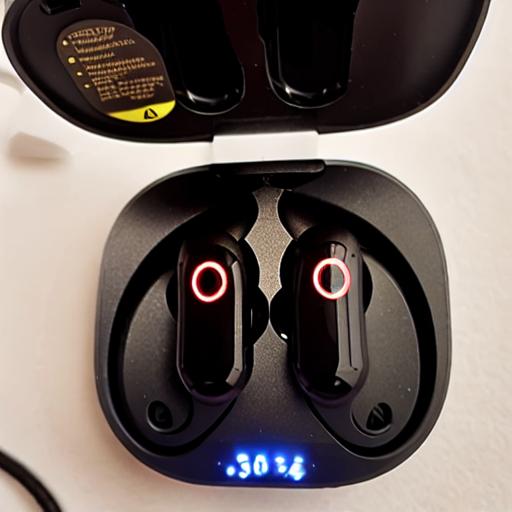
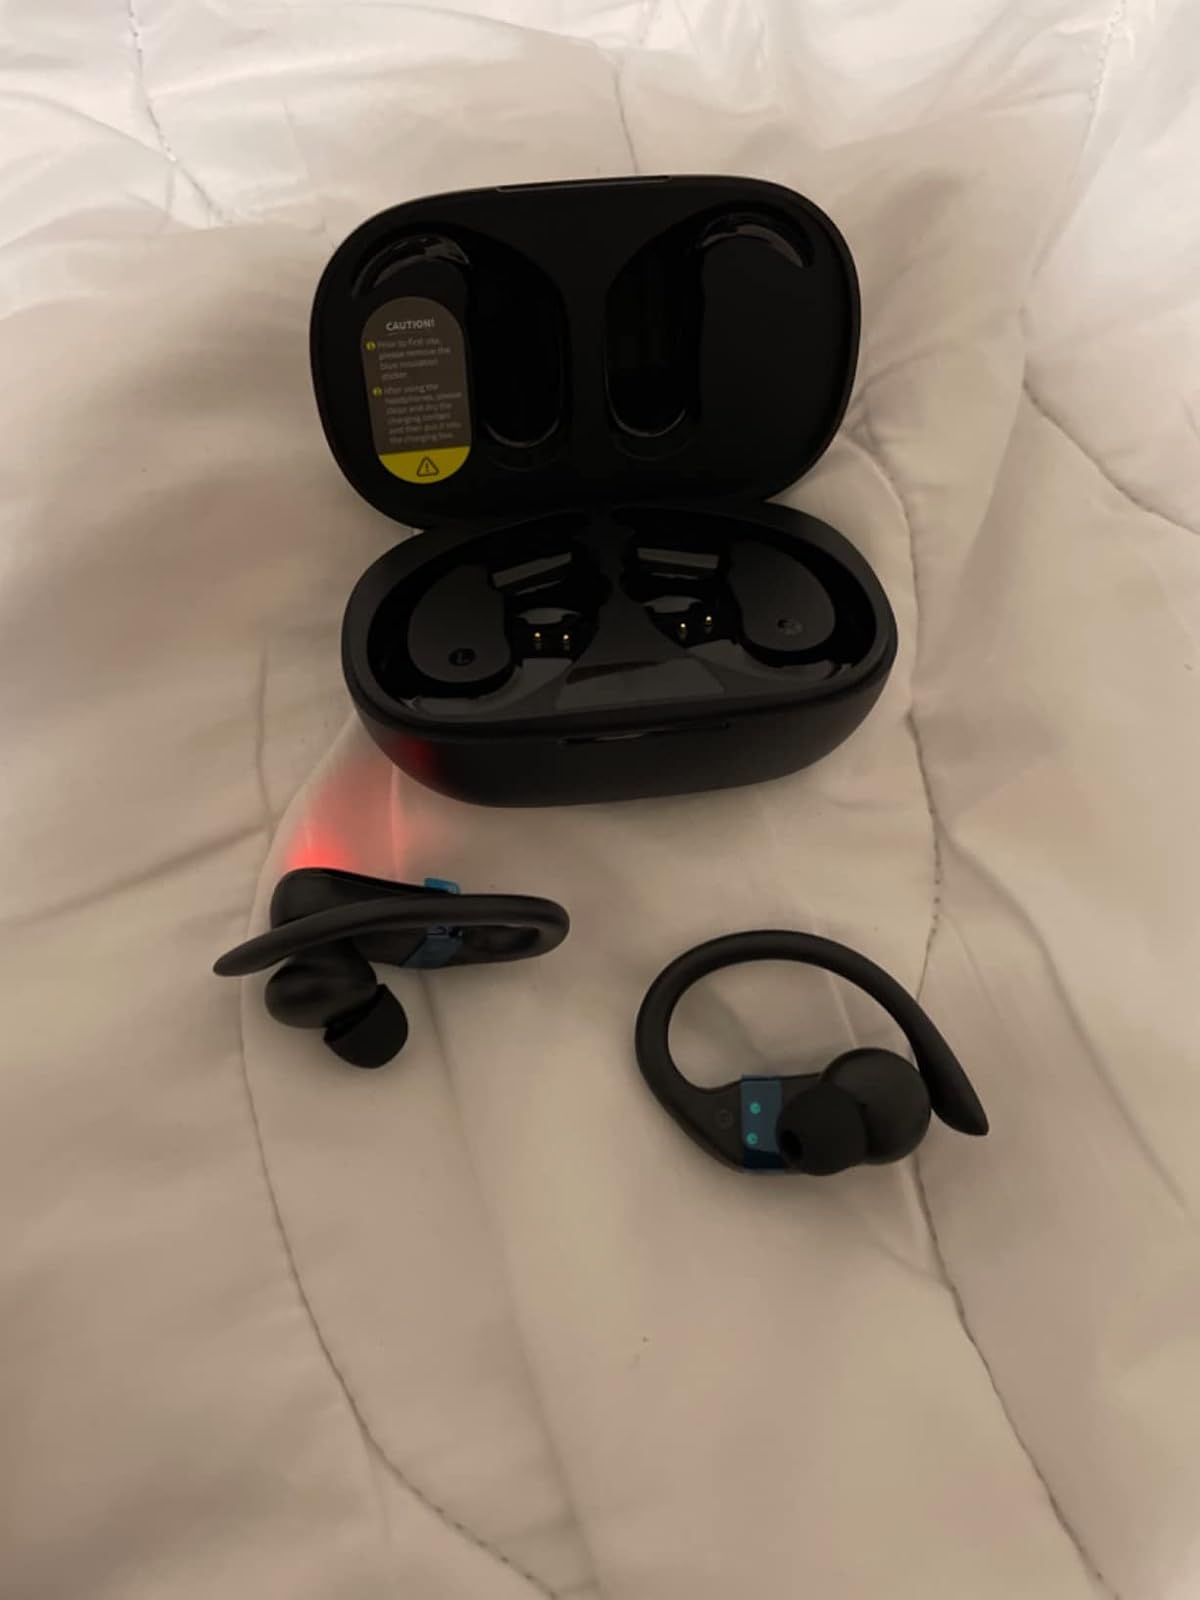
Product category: earbuds
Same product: no